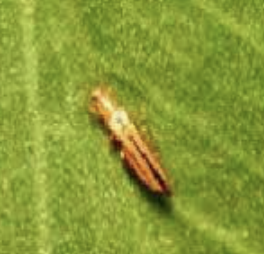
Label: thrips_disease